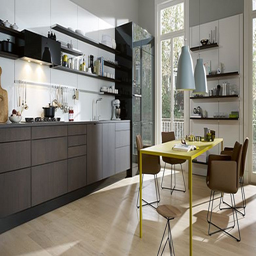
A clean kitchen area with a yellow dining table.
A modern kitchen with a sink, fridge, and table.
some gray kitchen cabinets a yellow table lights and chairs
A kitchen with lots of counter space with a kitchen table.
Light filters into an empty room containing a table and chairs and extensive open counter space.